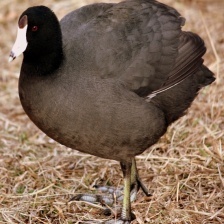
Species: AMERICAN COOT
Scientific name: FULICA AMERICANA